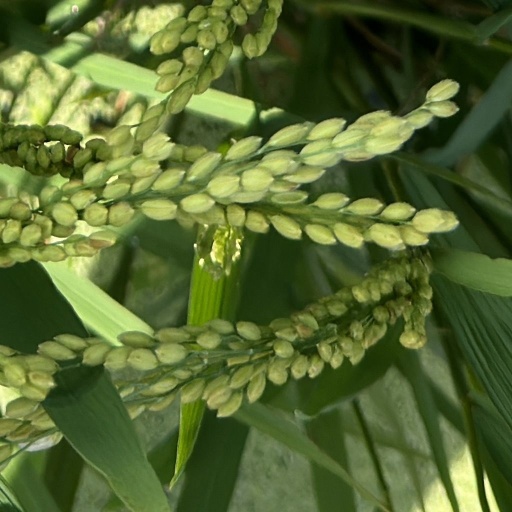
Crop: rice